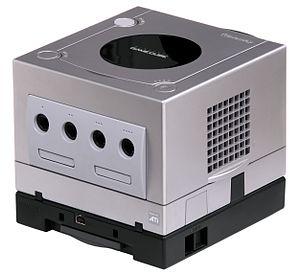
La Nintendo GameCube est une console de jeux vidéo de salon du fabricant japonais Nintendo, sortie en 2001, développée en association avec IBM, NEC et ATI. Elle fut en concurrence avec la PlayStation 2 de Sony, la Xbox de Microsoft et la Dreamcast de Sega, qui forment ensemble la sixième génération de consoles de jeux vidéo.